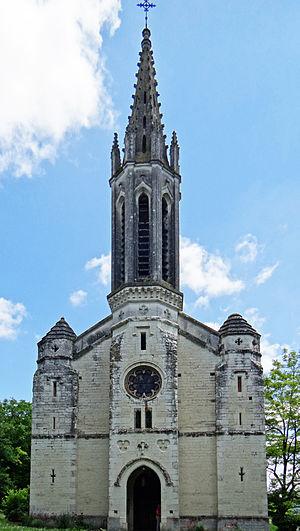
Saint-Mézard - Chapelle Notre-Dame-d'Esclaux
Saint-Mézard est une commune française située dans le département du Gers en région Occitanie.
La chapelle Notre-Dame d’Esclaux est une chapelle catholique qui est le centre d’un important pèlerinage marial, situé dans la commune de Saint-Mézard en région Occitanie.